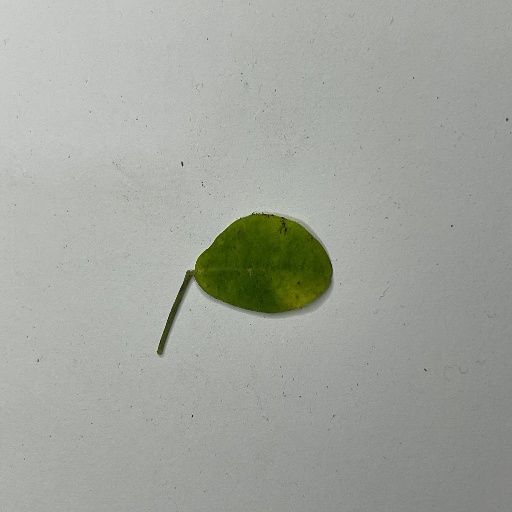
Species: Sojina
Leaf condition: Bacterial Spot